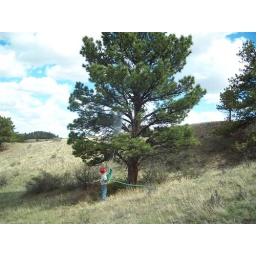
The ponderosa pine trees in southeast Wyoming are currently experiencing a high level of infestation.